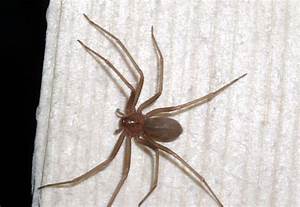
Label: ragno